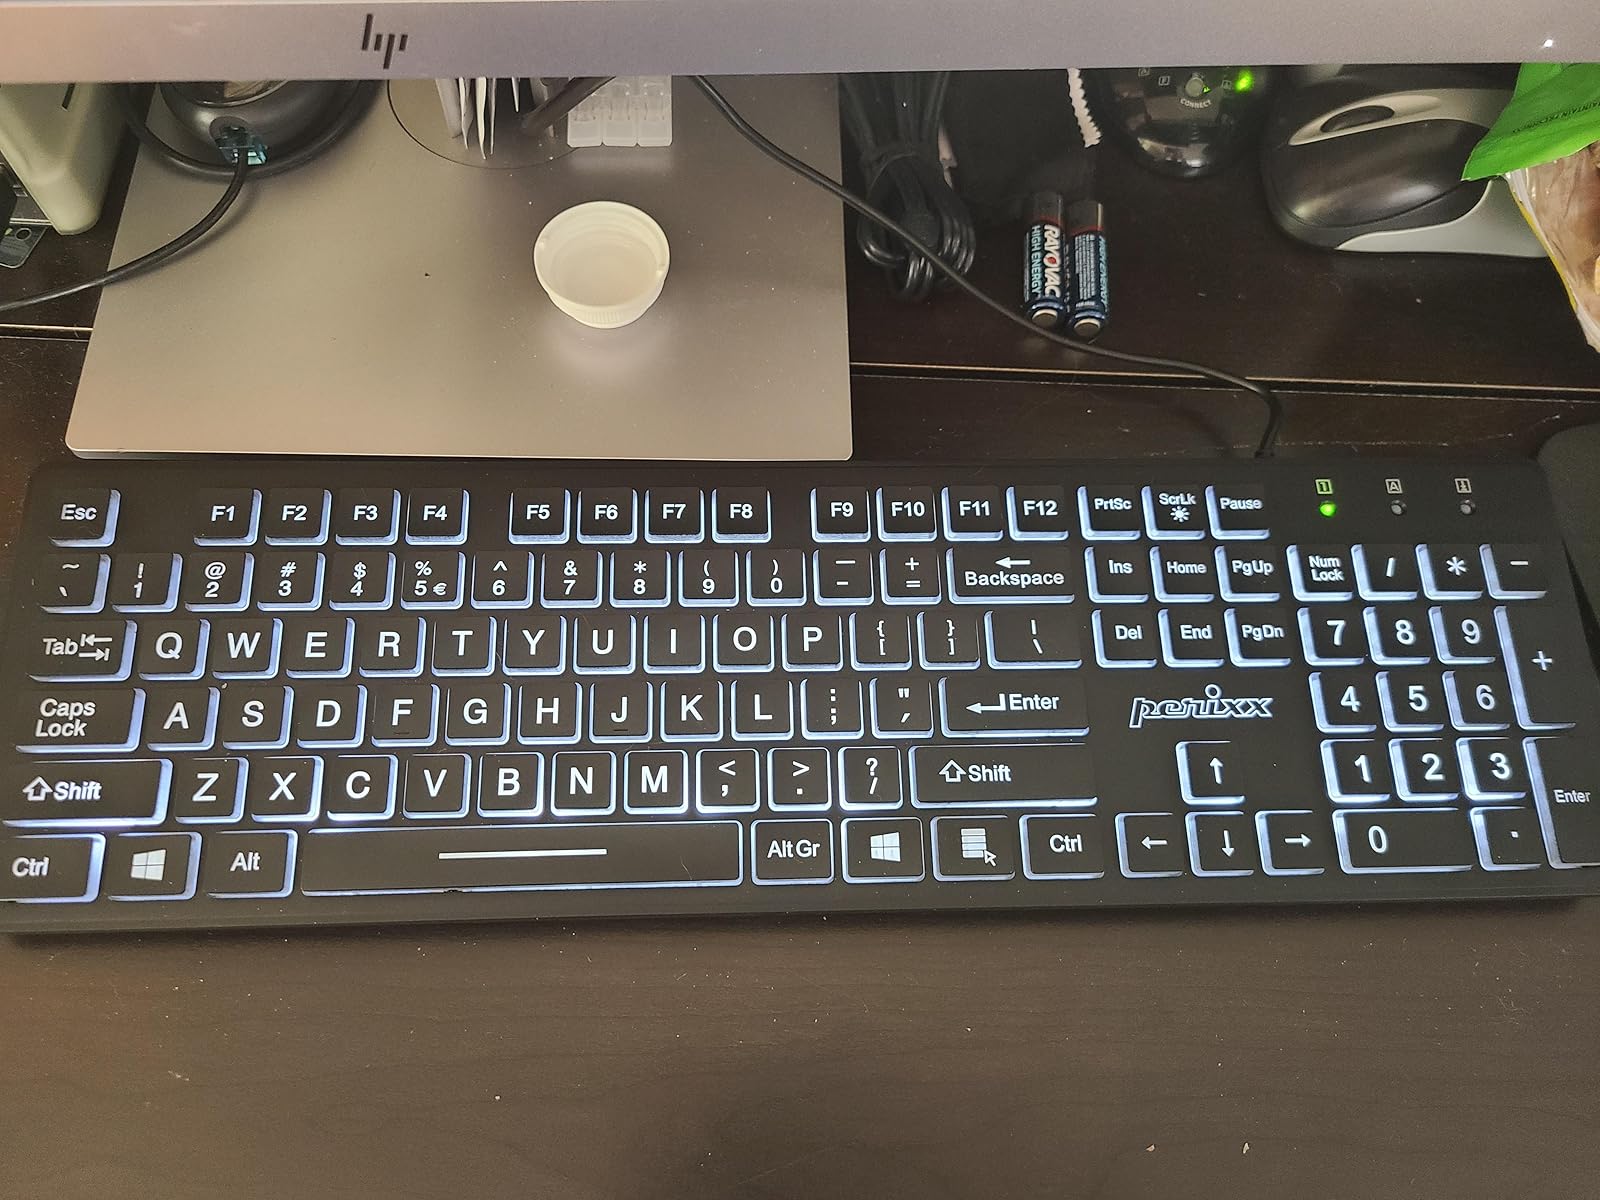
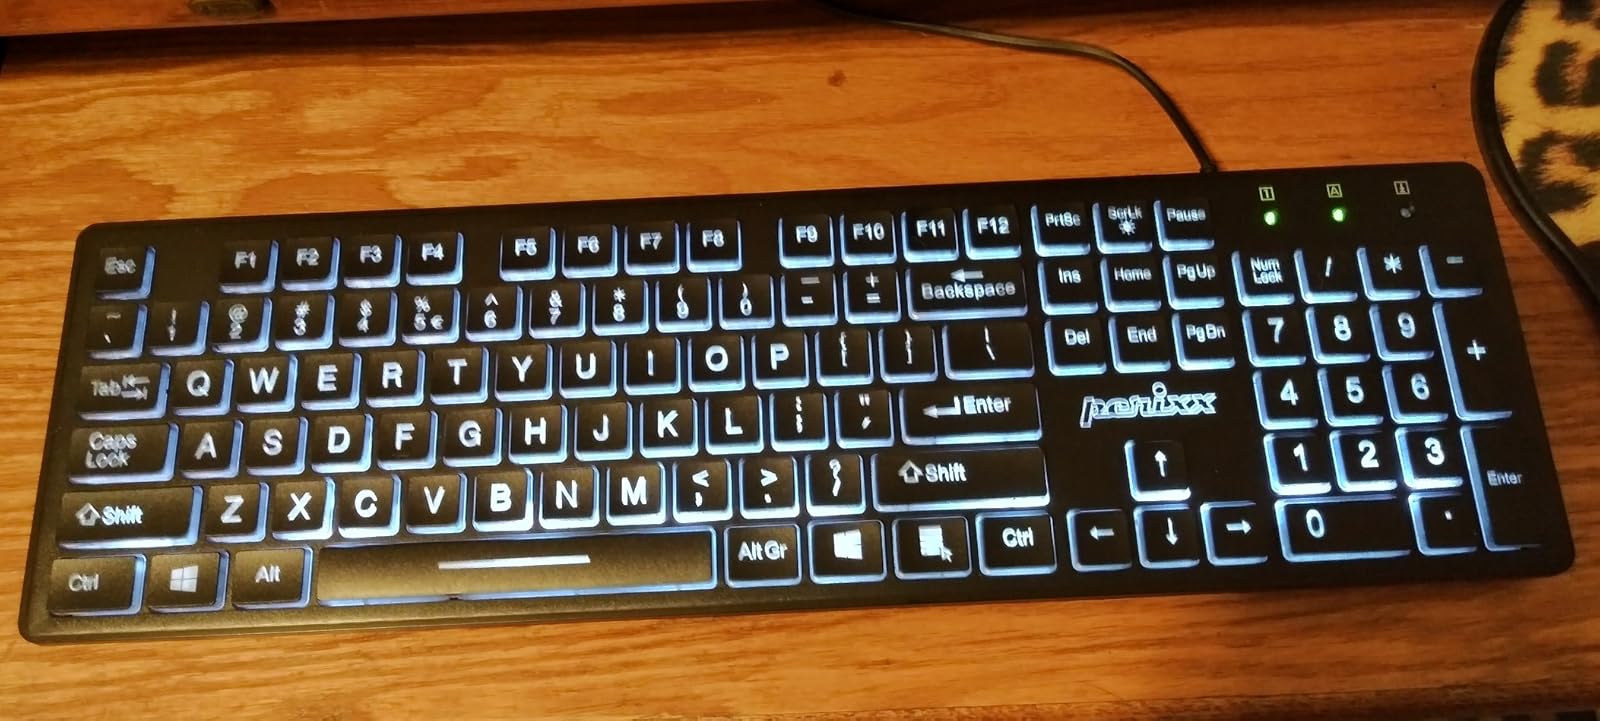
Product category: keyboard
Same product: yes